National Iranian American Council

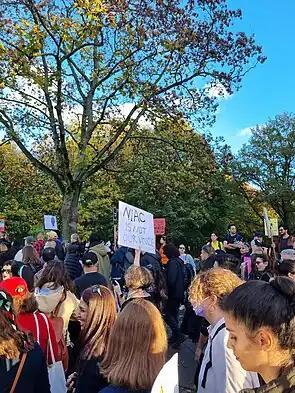

In July 2019, NIAC was the target of sustained protests from members of the Iranian community with demonstrations in front of the NIAC office in Washington DC. They viewed NIAC as "the representative of the corrupt and brutal Islamic Republic regime" and not the voice of the Iranian-Americans.